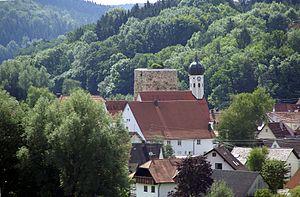
Surplomb du centre de la vielle ville de Jungnau, dans l'arrondissement de Sigmaringen dans le lander de Baden-Württemberg, Allemagne